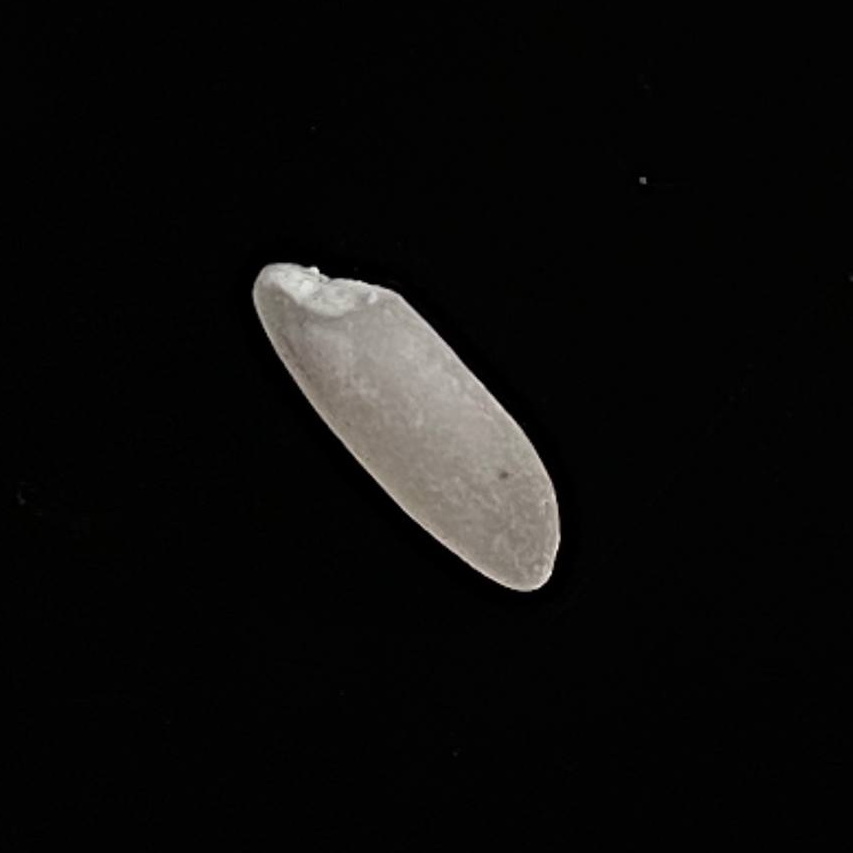
Rice variety: Katari_Polao